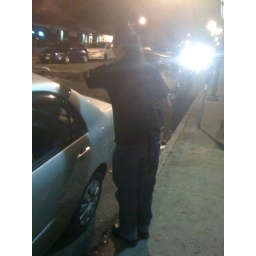
Dan messing with a dog in the car